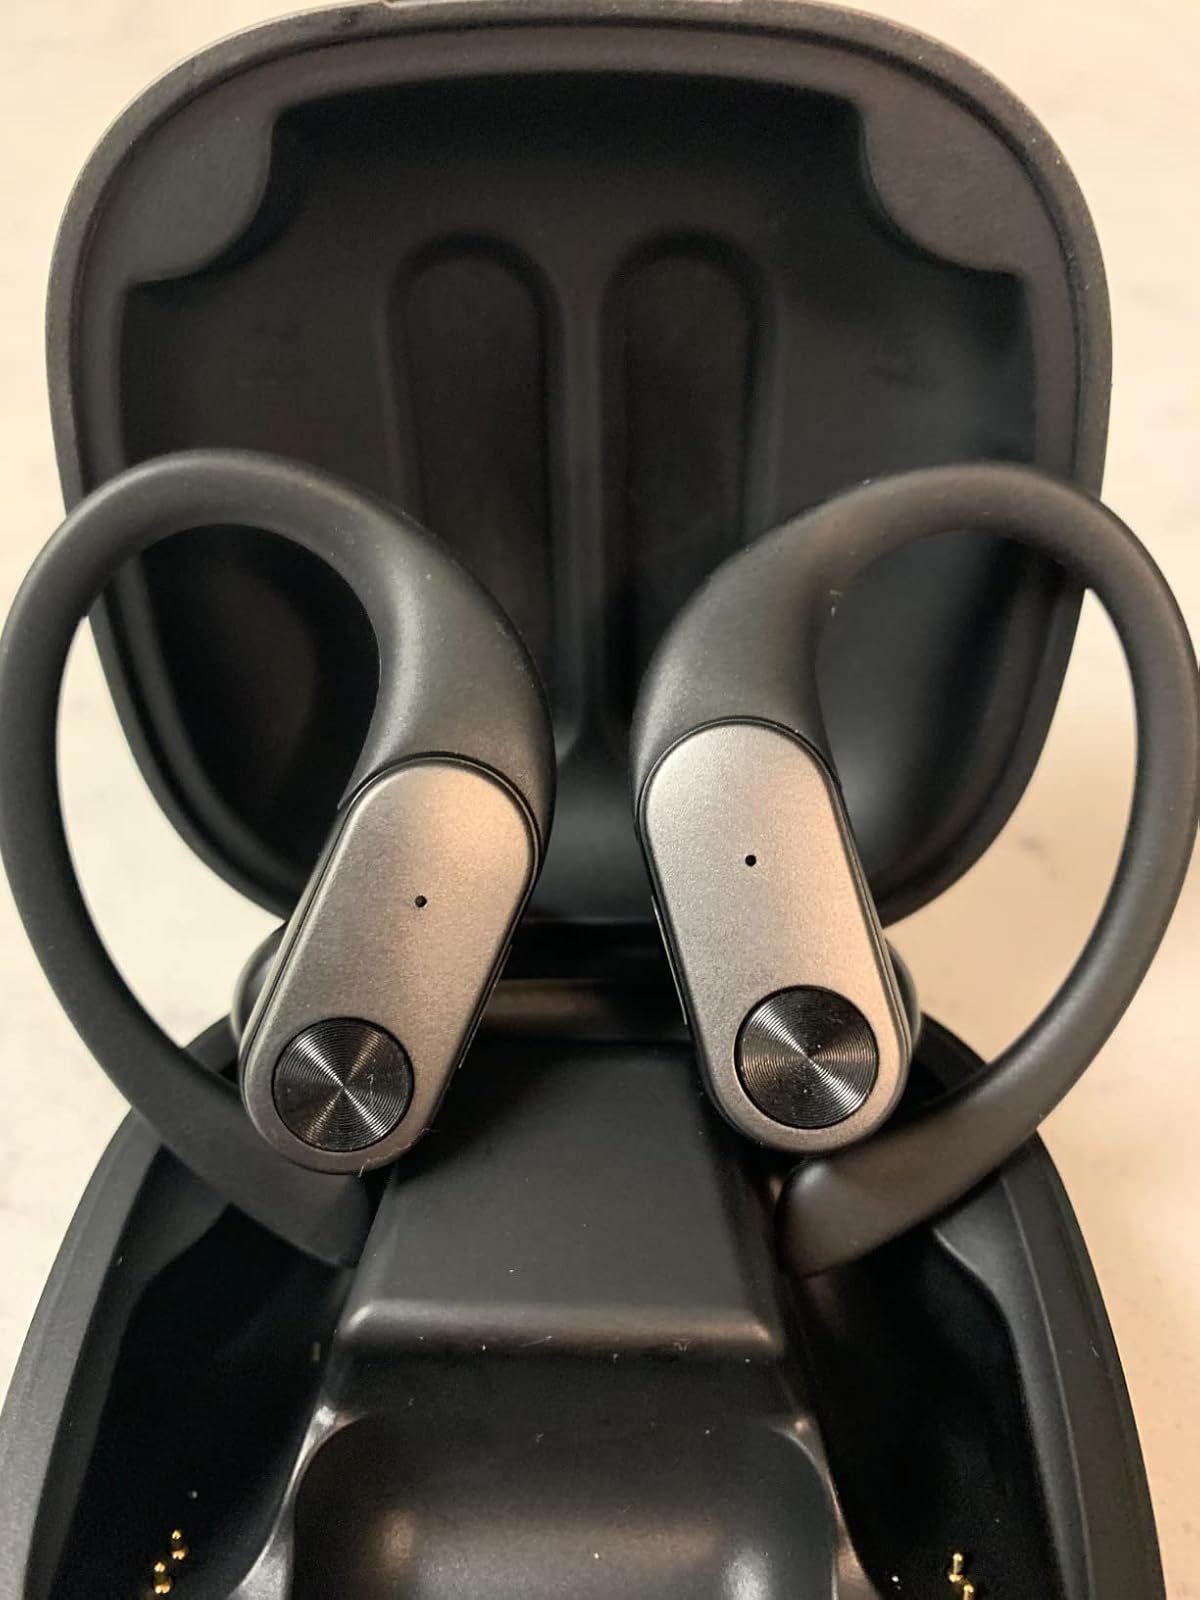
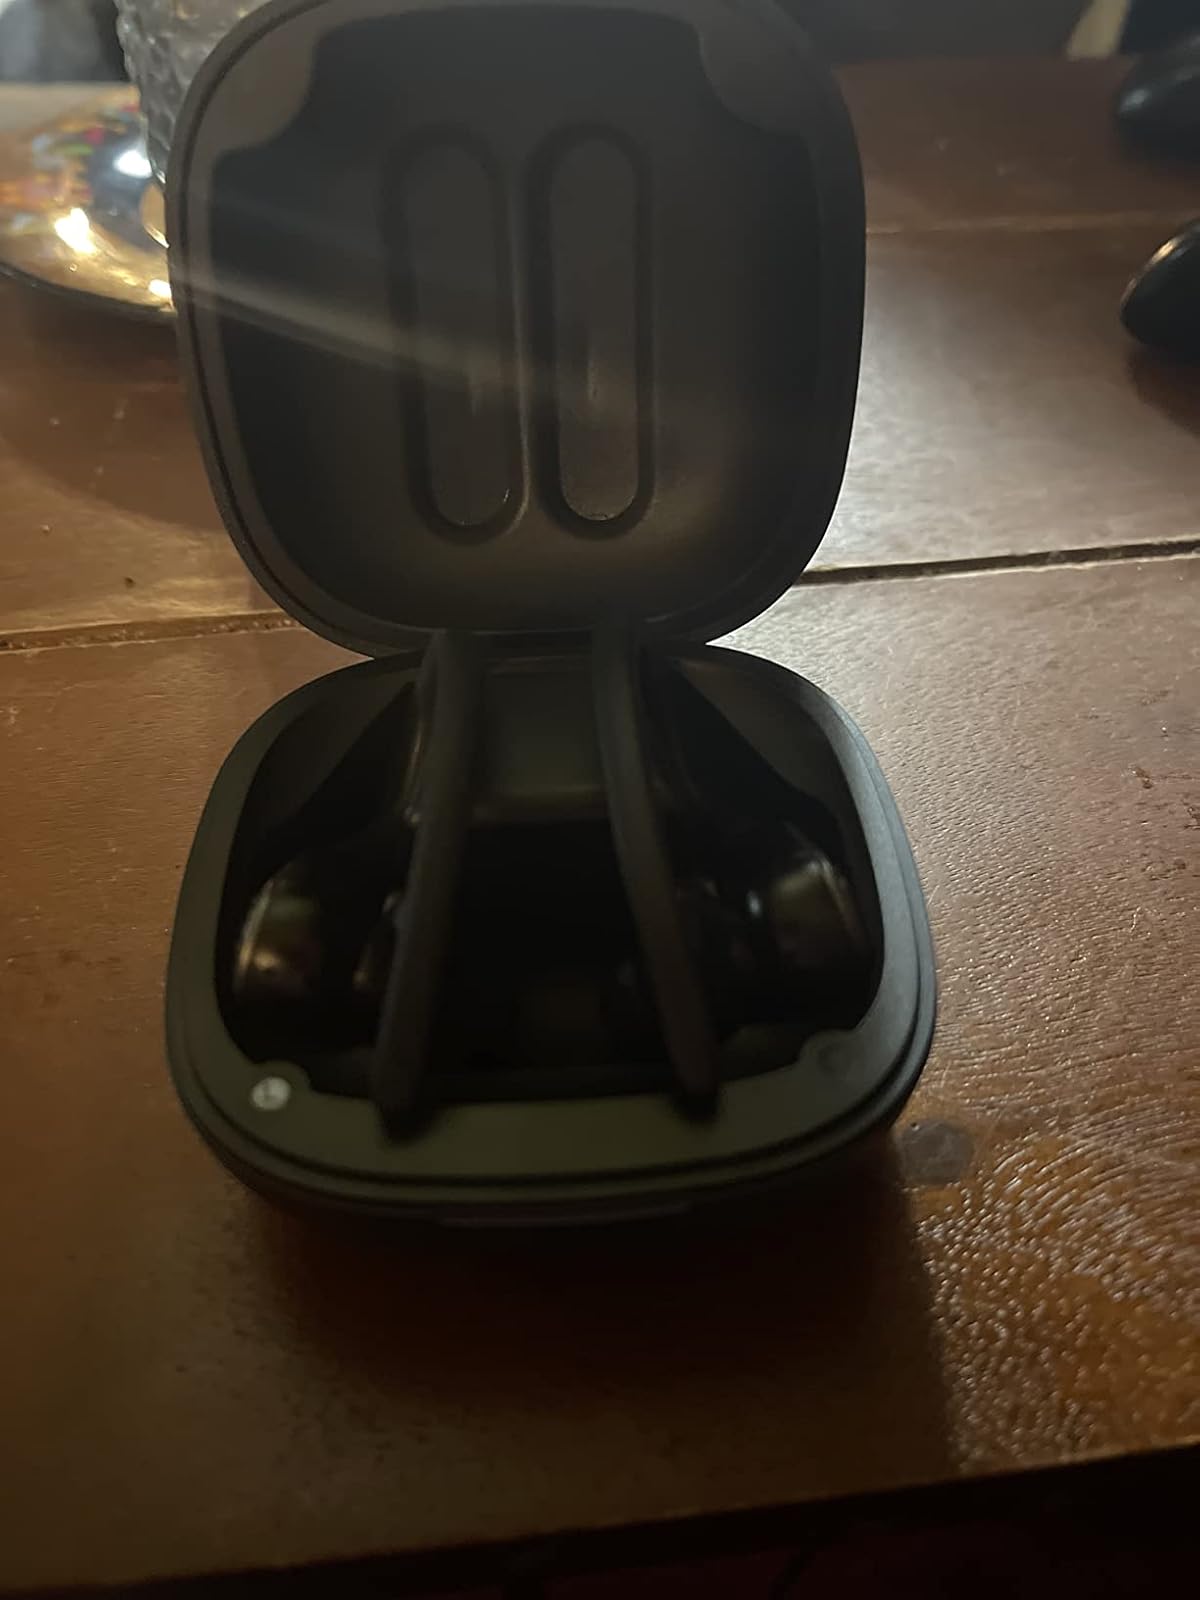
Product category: earbuds
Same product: yes